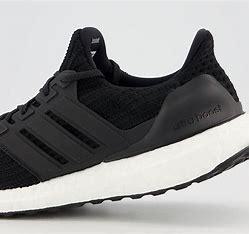
Brand: Adidas
Model: Ultra Boost